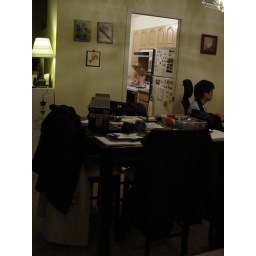
entrance to the kitchen, so there are 2 doors going to the kitchen. The bar table in the dinning room.